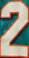
Number: 2